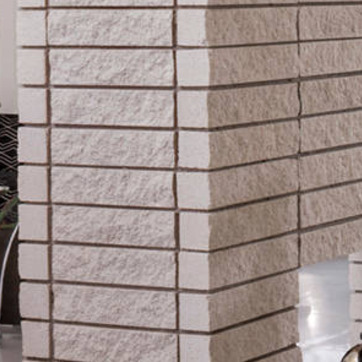
Material: brick